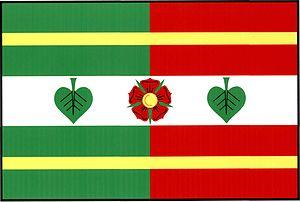
Drnovice est une commune du district et de la région de Zlín, en Tchéquie. Sa population s'élevait à 414 habitants en 2018.